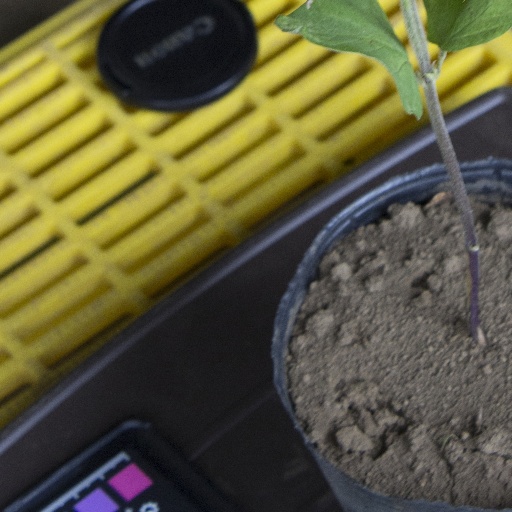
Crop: soybean